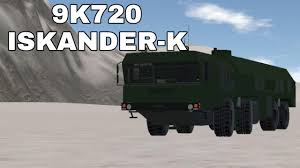
Label: Air Defense